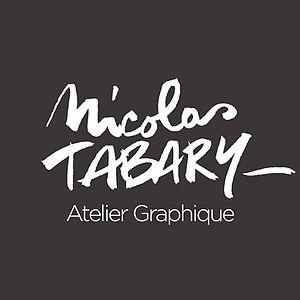
LOGO NicolasTABARY Atelier Graphique
Nicolas Tabary, né le 22 juillet 1966 à Paris, est un graphiste, dessinateur humoristique, auteur de bande dessinée français.